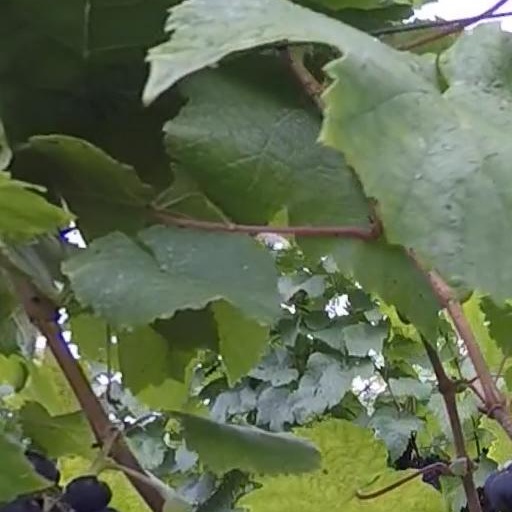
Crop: grape